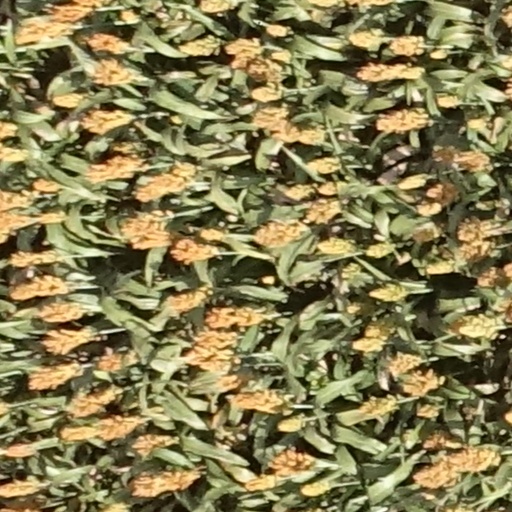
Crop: sorghum